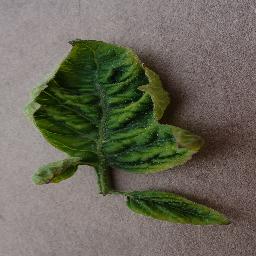
Label: Tomato___Tomato_Yellow_Leaf_Curl_Virus